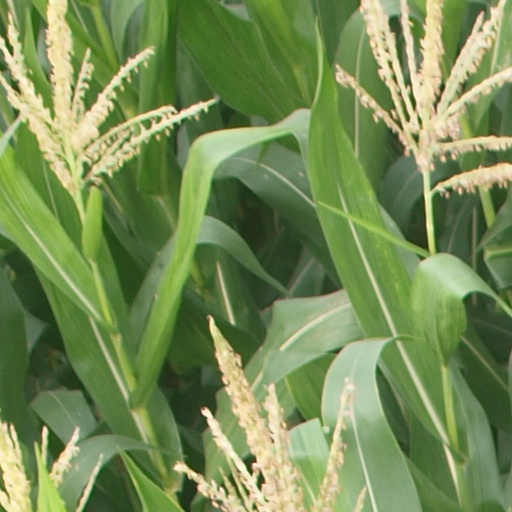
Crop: maize; corn